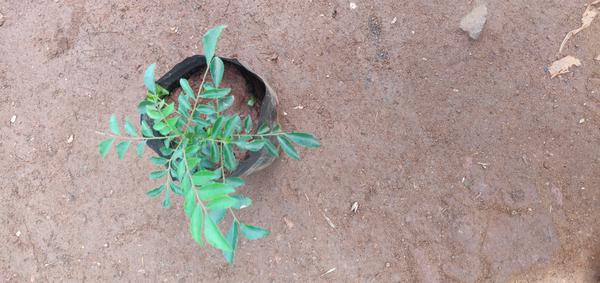
Plant: Curry_Leaf